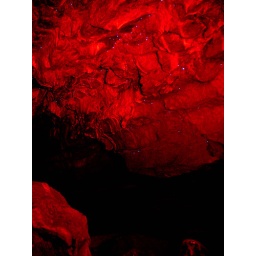
You can see the glow worms in blue against the red lit wall